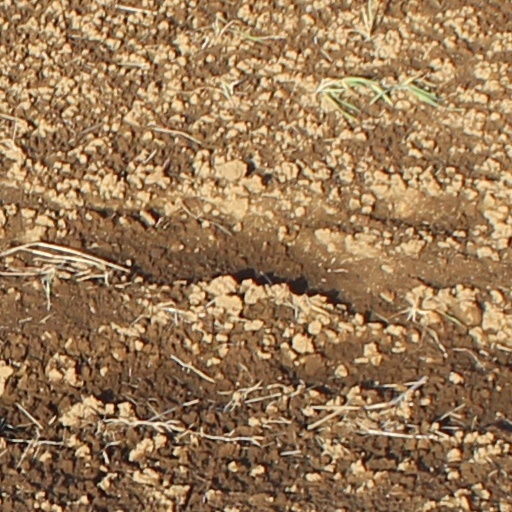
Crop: wheat